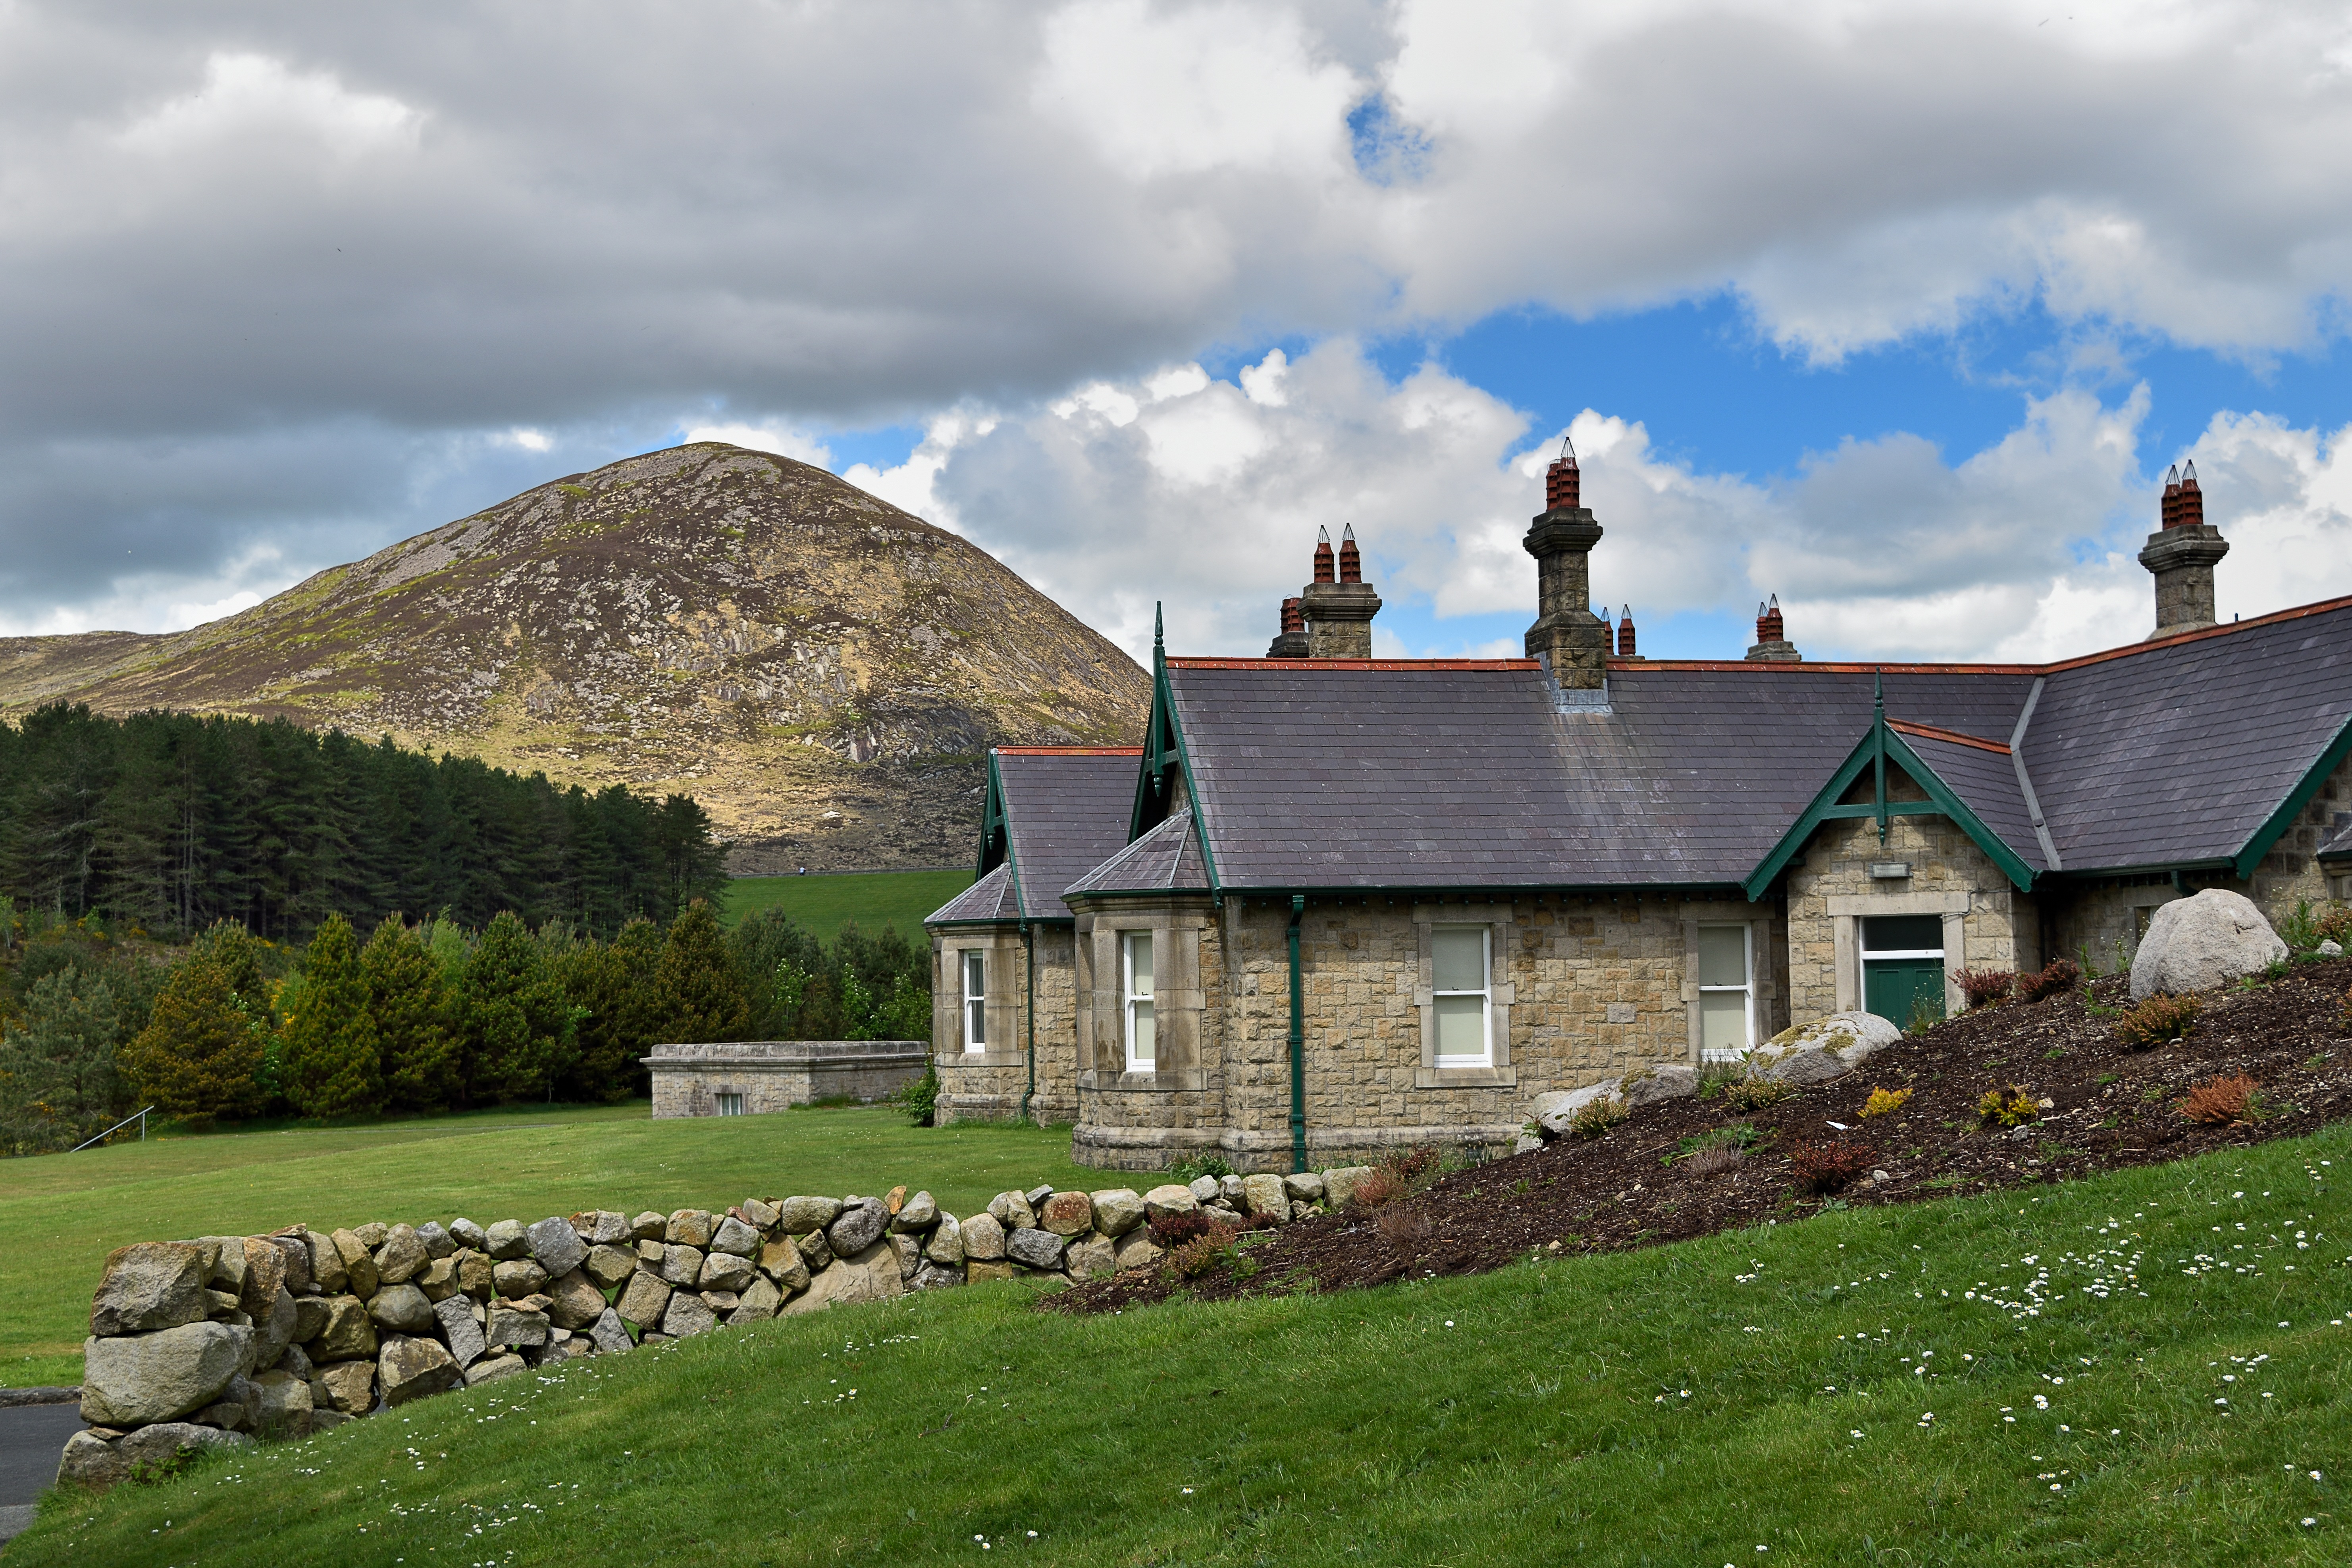
landscape, grass, mountain, farm, house, hill, building, chateau, home, mountain range, village, cottage, thunder, mountains, alps, estate, rural area, northern ireland, quiet valley, the tank, mountainous landforms